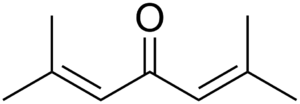
La phorone, ou acétone diisopropylidène, est une substance cristalline jaune avec une odeur de géranium. C'est un produit issu de l'auto-condensation de l'acétone. Il peut également être obtenu depuis certains composé du camphre.